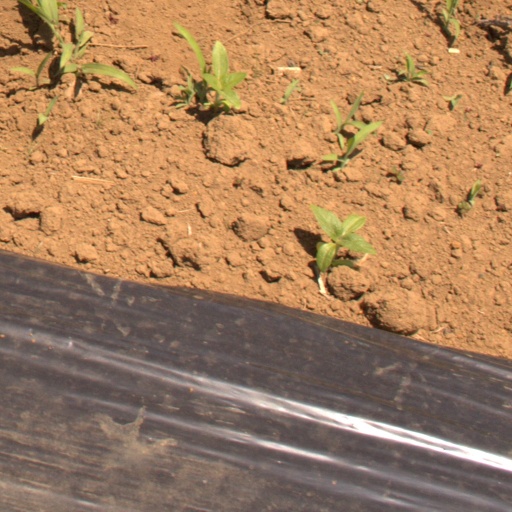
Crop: Jerusalem artichoke